Glass Castle

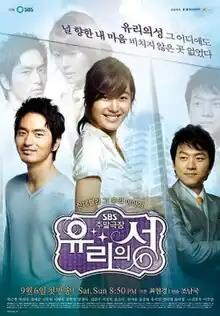
Promotional poster

Glass Castle (also known as City of Glass) is a 2008 South Korean television series that aired on SBS from September 6, 2008, to March 1, 2009, on Saturdays and Sundays at 20:50 for 51 episodes. Yoon So-yi stars as an ambitious and tough reporter whose life and career take a turn after she falls for a charming and persistent suitor (played by Lee Jin-wook), and marries him. But her aspirations of becoming a great reporter are put on hold while she struggles with her new life as the daughter-in-law of a rich, influential but controlling chaebol family. On the sidelines is her mentor and friend, a head newscaster (played by Kim Seung-soo) for whom she also develops uncertain feelings.